Framework region

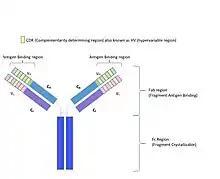
The universal structure of antibody includes the constant regions part of the fragment crystallizable(Fc) region of the antibody (shown in dark blue). It also includes the fragment antigen binding which is composed of one heavy and one light chain (shown as L for light and H for heavy). Each heavy and light chain is composed of one variable region and one constant region (shown as V or C). The variable regions are composed of 7 amino acid segments; three of which are hypervariable regions or CDR (yellow) and four of which are FR(shown in green for heavy chains and pink for light chains).

In molecular biology, a framework region is a subdivision of the variable region (Fab) of the antibody. The variable region is composed of seven amino acid regions, four of which are framework regions and three of which are hypervariable regions. The framework region makes up about 85% of the variable region. Located on the tips of the Y-shaped molecule, the framework regions are responsible for acting as a scaffold for the complementarity determining regions (CDR), also referred to as hypervariable regions, of the Fab. These CDRs are in direct contact with the antigen and are involved in binding antigen, while the framework regions support the binding of the CDR to the antigen and aid in maintaining the overall structure of the four variable domains on the antibody. To increase its stability, the framework region has less variability in its amino acid sequences compared to the CDR.